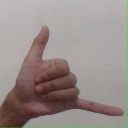
अक्षर: द